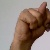
The image shows a hand gesture representing the letter 'N' in Indian Sign Language.